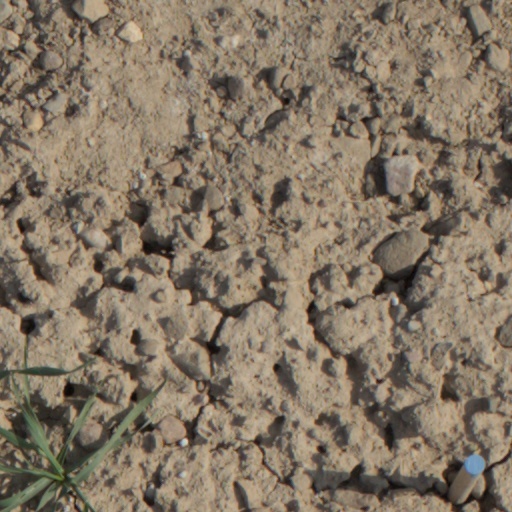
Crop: wheat